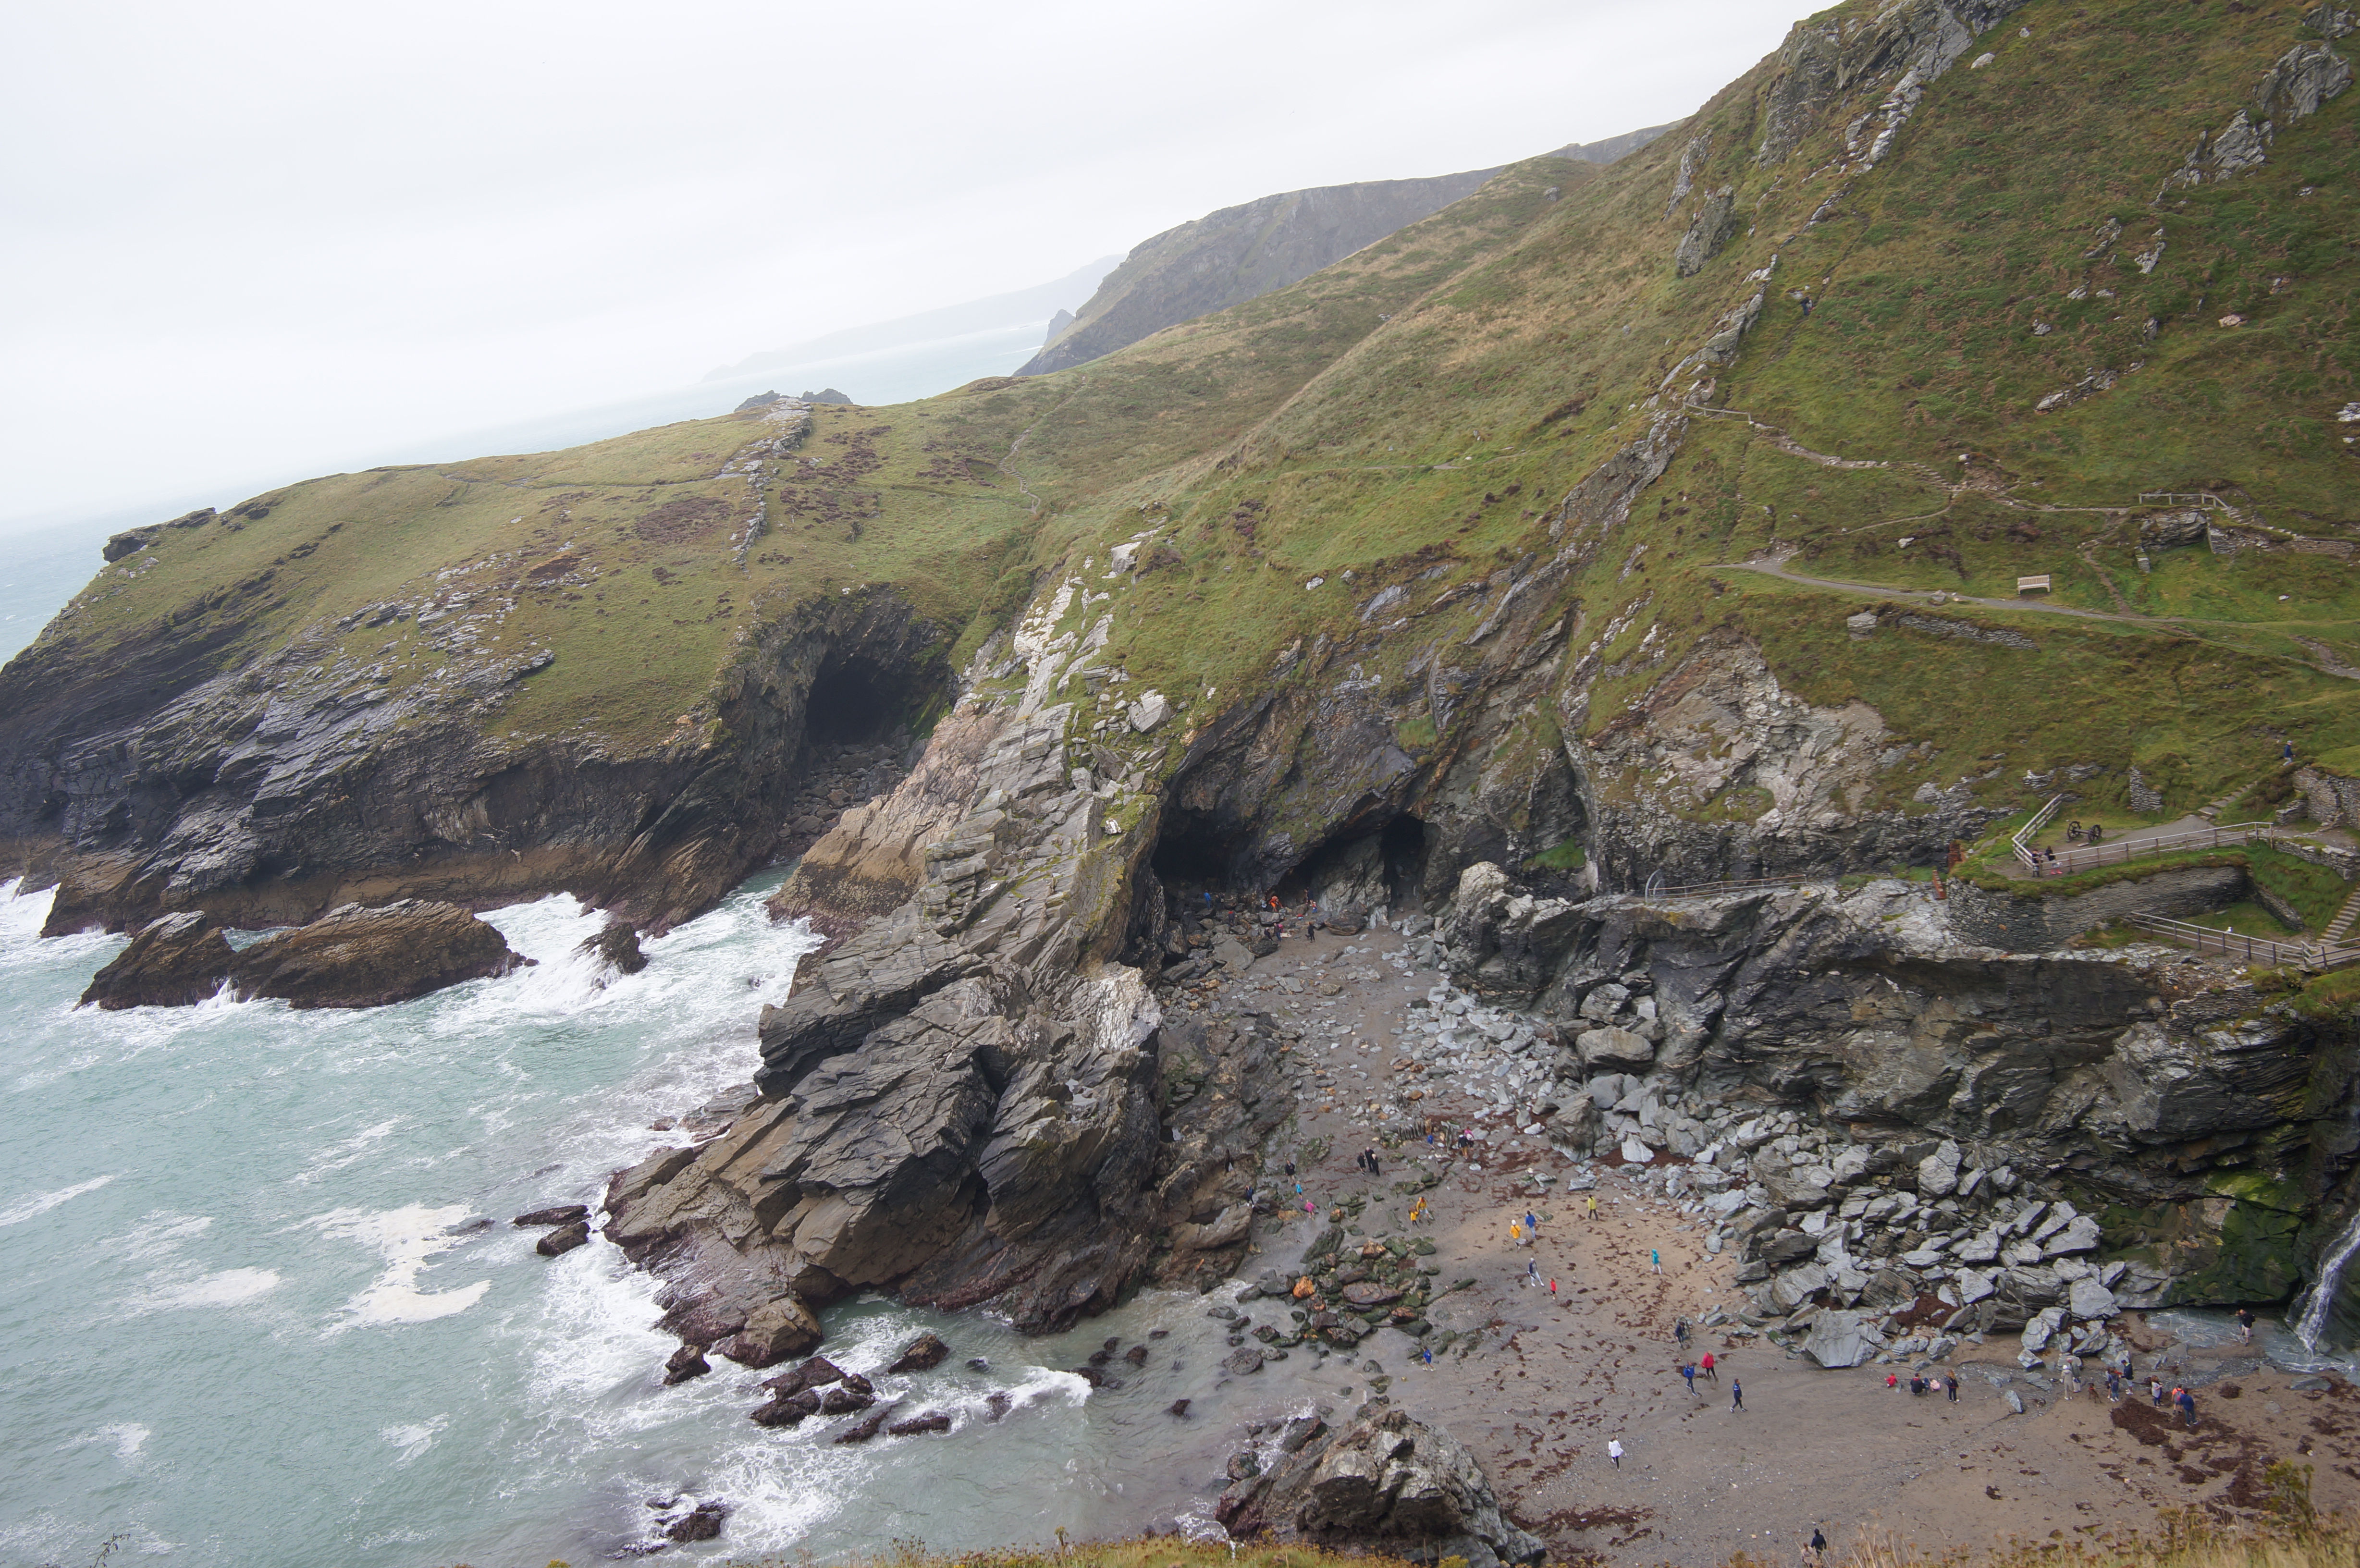
sea, coast, mountain, mountain range, cliff, cove, bay, fjord, terrain, ridge, 2016, geology, greatbritain, samyang, sony, nex, nex6, loch, cornwall, 21mm, lenstagged, samyang21mm114umccse, samyang21mm, steffenzahn, tintagel, grosbritanien, cape, landform, geographical feature, geological phenomenon